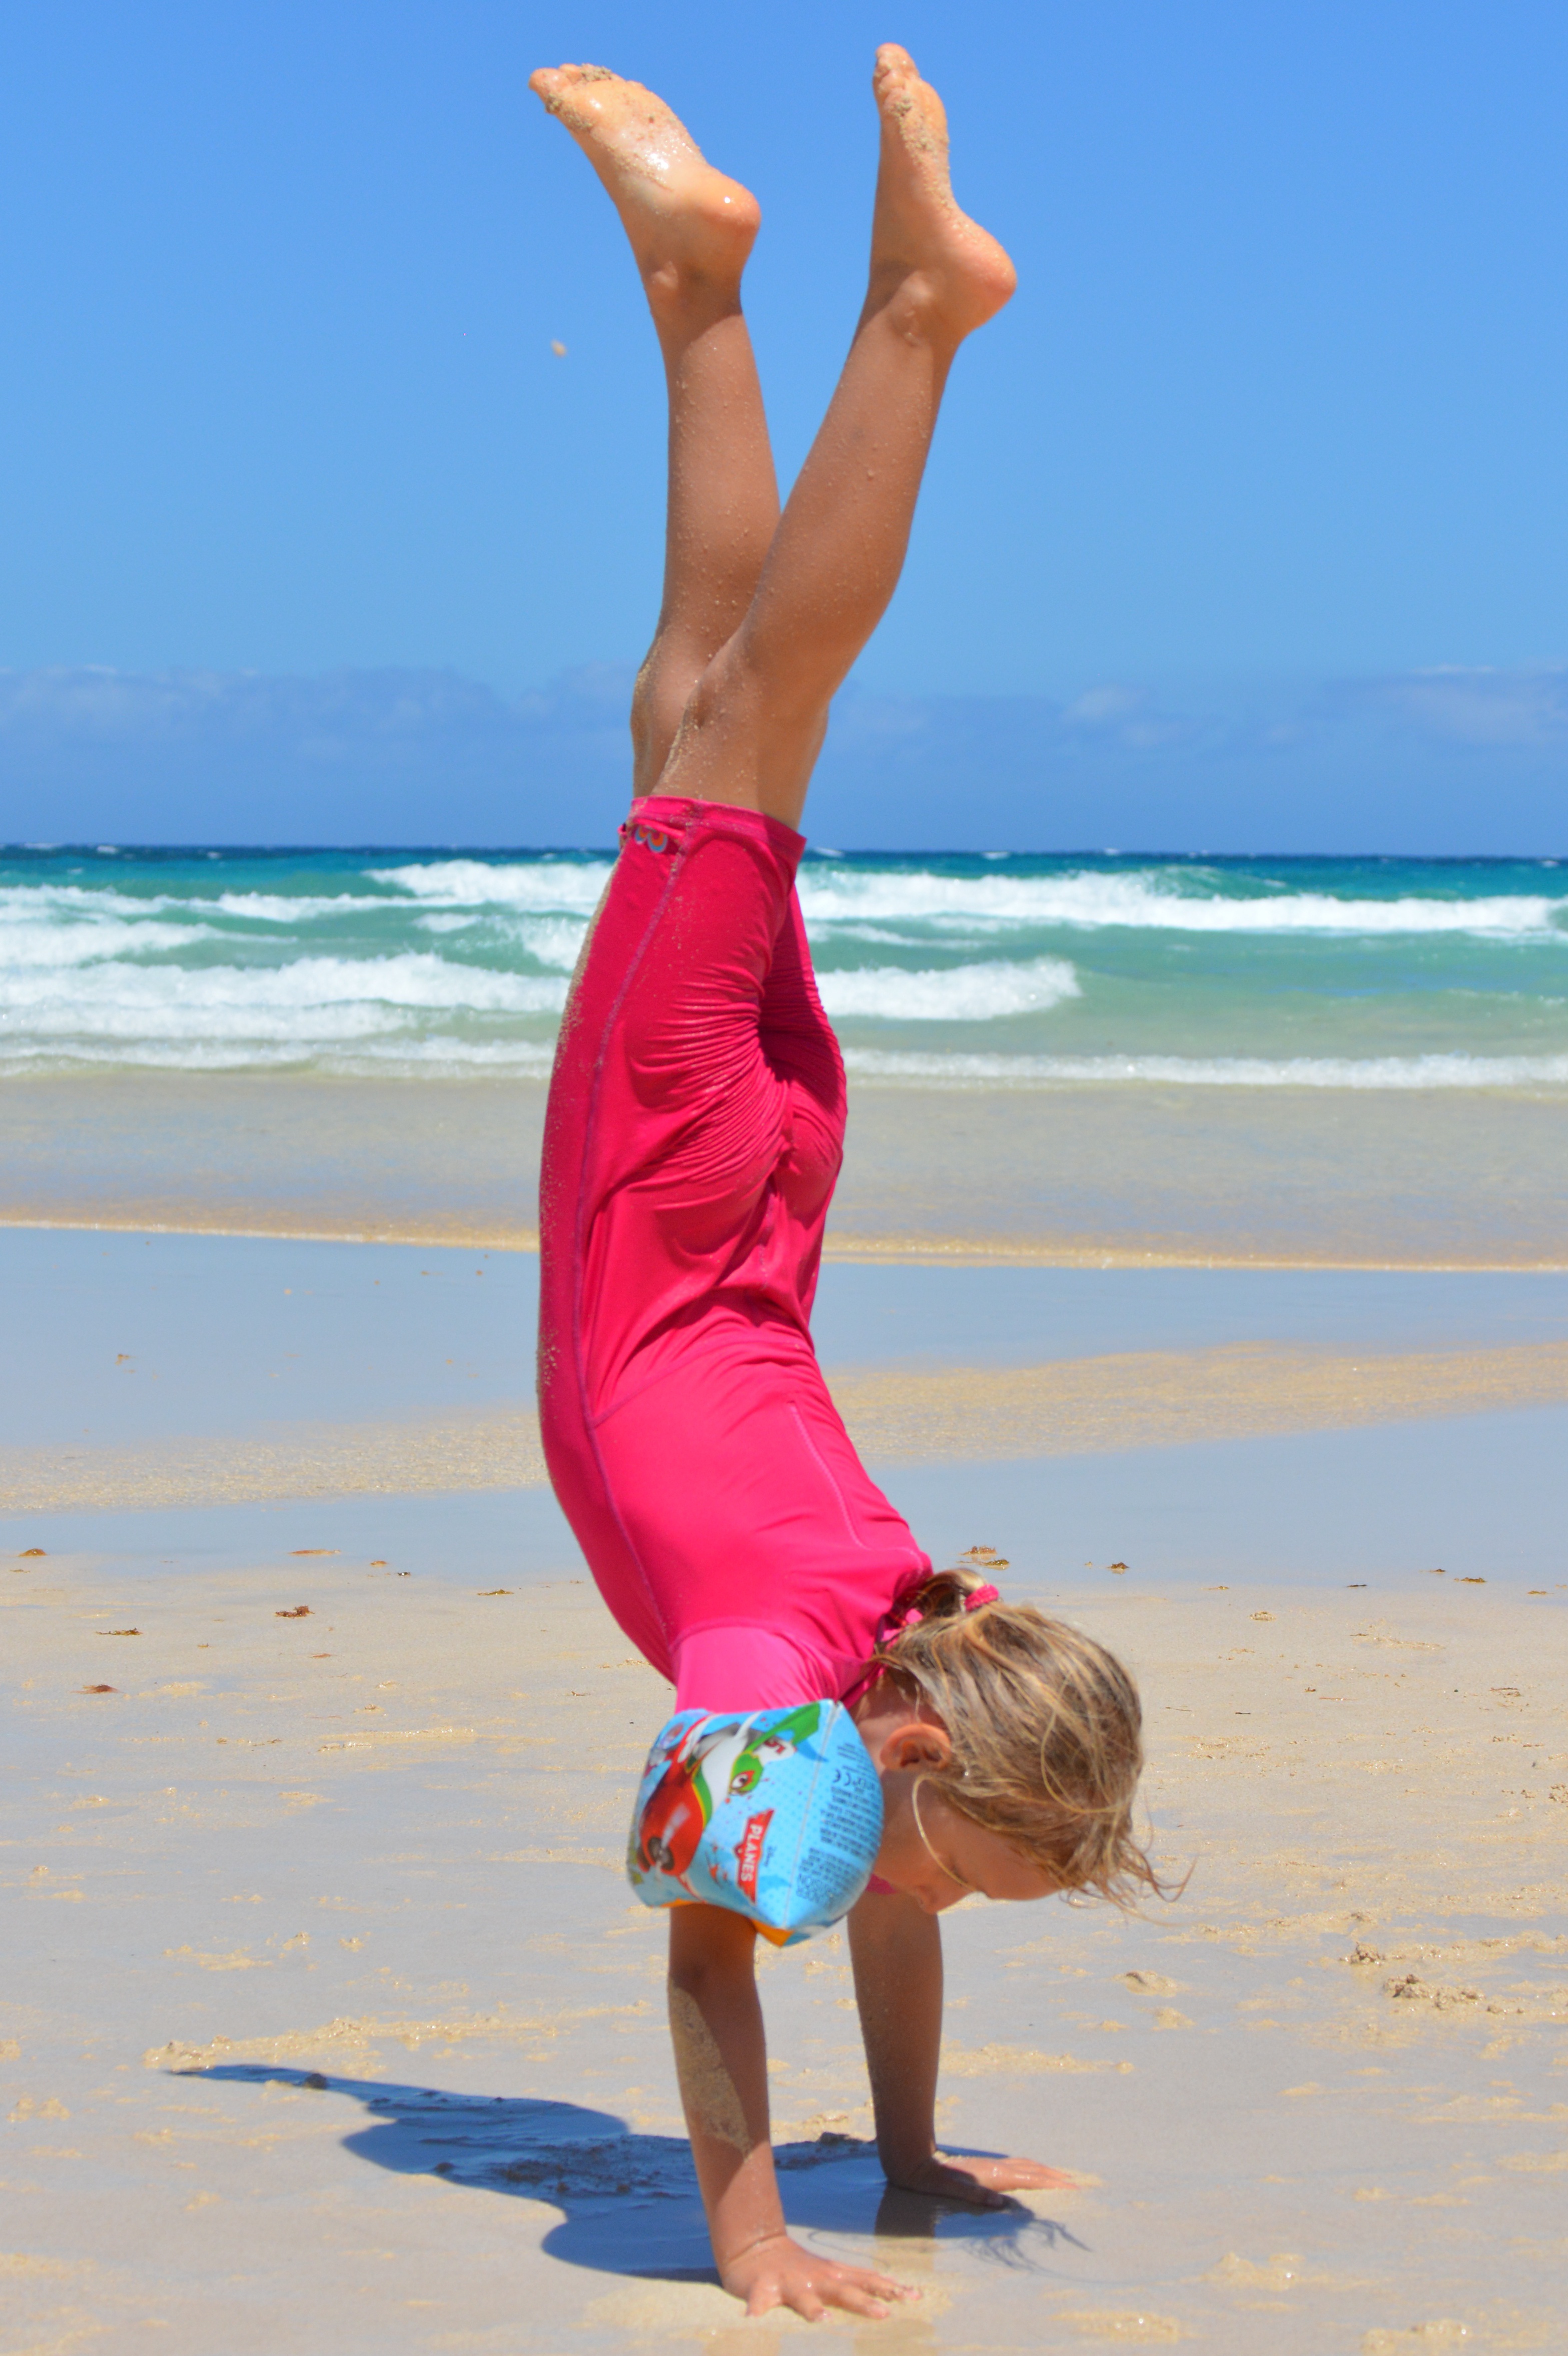
beach, sea, sand, ocean, people, girl, vacation, sitting, child, sports, agility, gymnastics, handstand, uv resistant clothing, human positions, human action, physical fitness